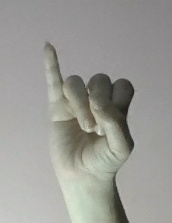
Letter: meem